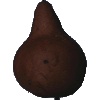
Label: pear_kaiser